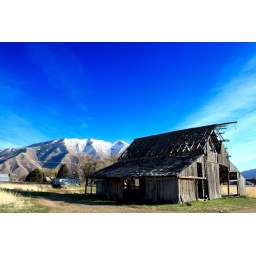
an old barn in Mapleton, Utah, and bright blue sky